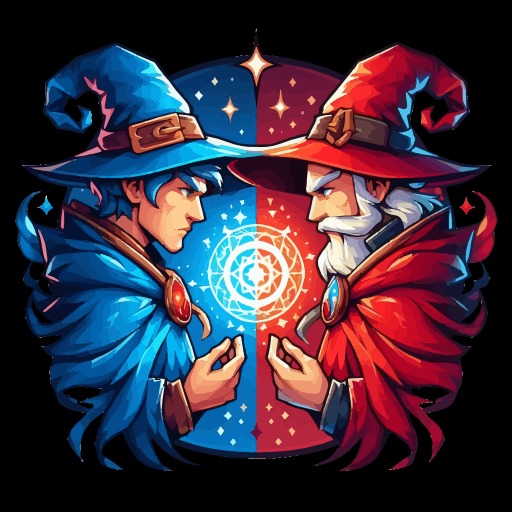
미적 점수 (1~10점): 1